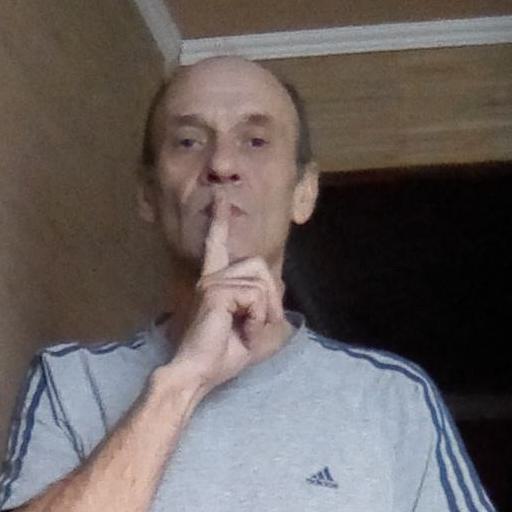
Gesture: mute